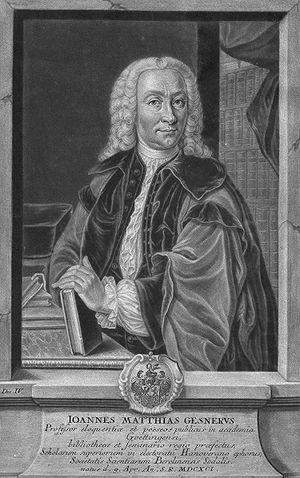
Johann Matthias Gesner était un pédagogue, philologue et bibliothécaire allemand. Il fut le recteur du Lycée Saint-Thomas de Lepizig de 1730 à 1734. Il devint professeur de poésie et de rhétorique à l'Université de Göttingen lors de sa fondation en 1734, tout en prenant en charge la direction de la bibliothèque universitaire. Même s'il innova peu dans son travail d'édition des auteurs classiques, sa volonté de réformer l'enseignement scolaire et universitaire en fit l'un des pionniers du nouvel humanisme allemand. Sa principale œuvre, le dictionnaire en quatre tomes Novus Linguae Et Eruditionis Romanae Thesaurus, est aujourd'hui encore une source importante pour le Thesaurus Linguae Latinae, grand lexique du latin commencé en 1900.